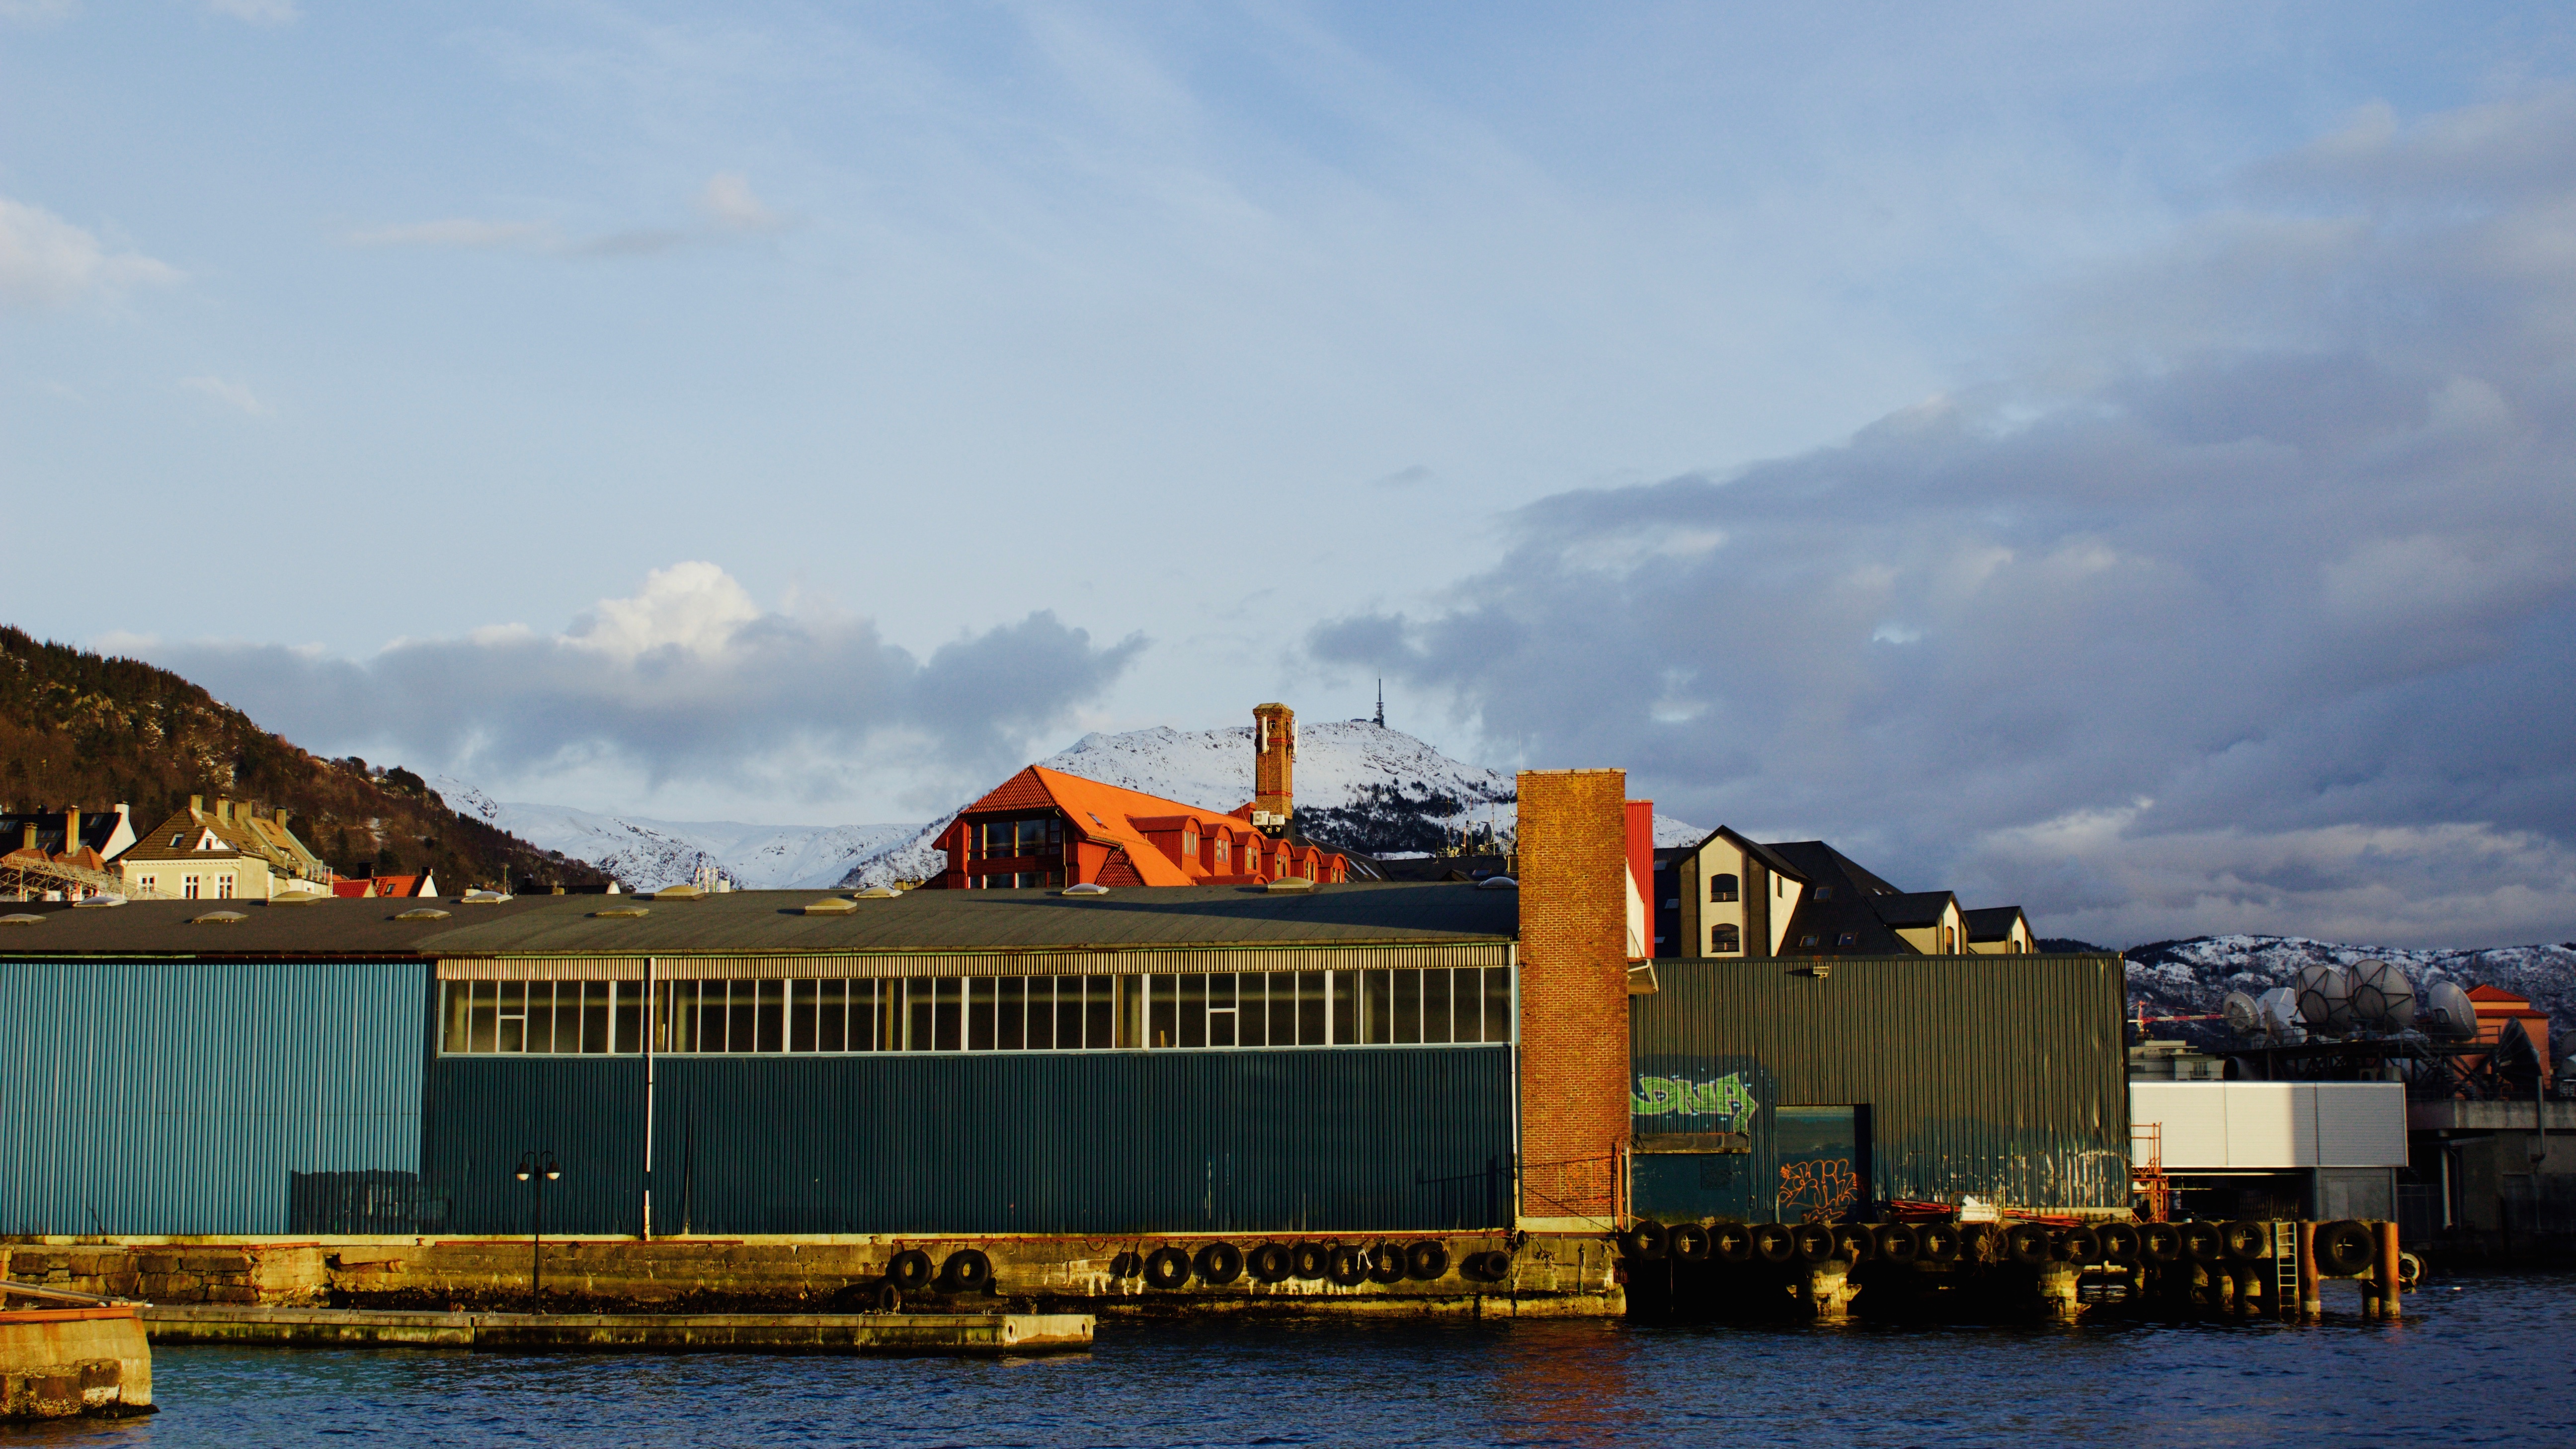
sea, coast, river, transport, evening, vehicle, harbor, waterway